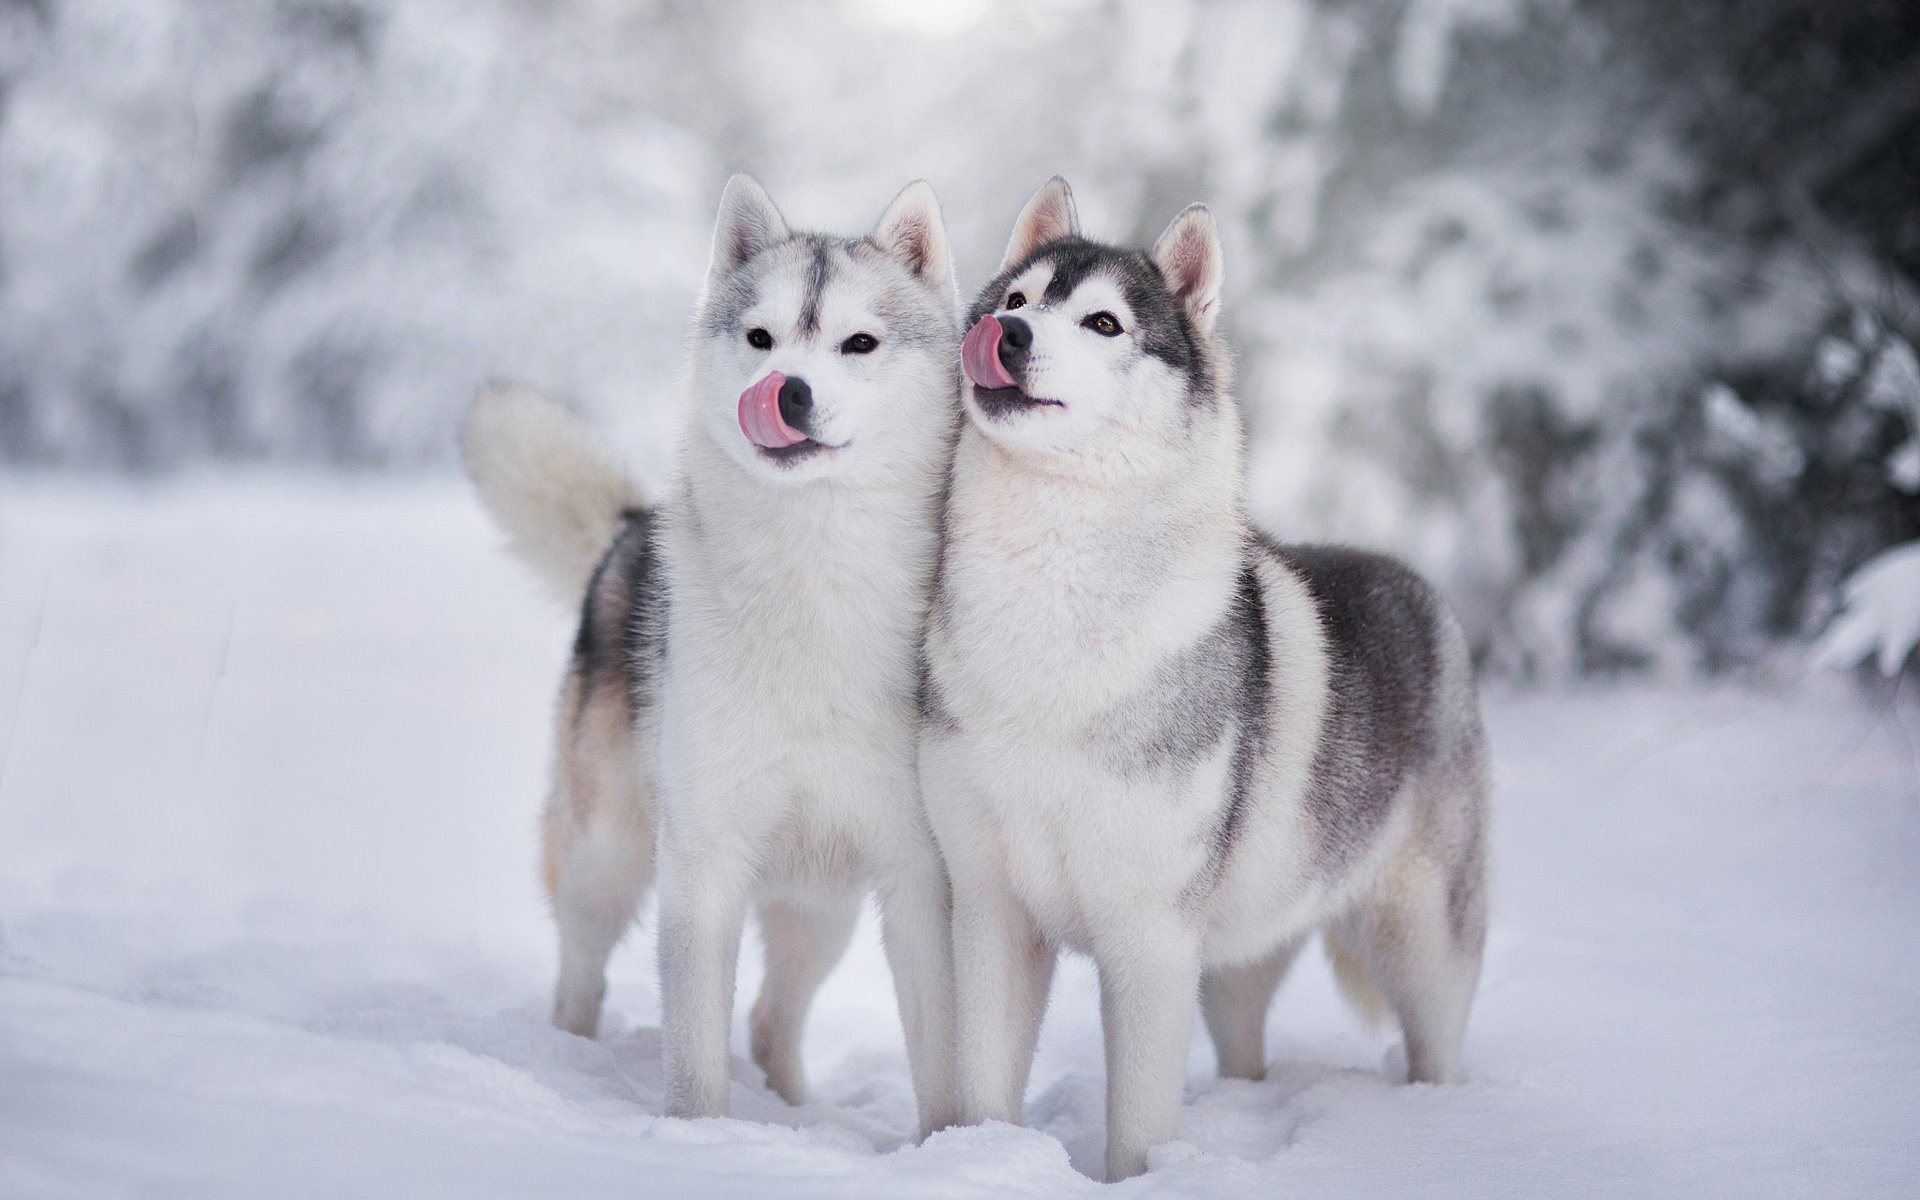
animals, dog, snow, carnivore, dog breed, sled dog, freezing, winter, siberian husky, recreation, canidae, sporting group, fur, arctic, working dog, wildlife, canis, ice cap, ancient dog breeds, wolf